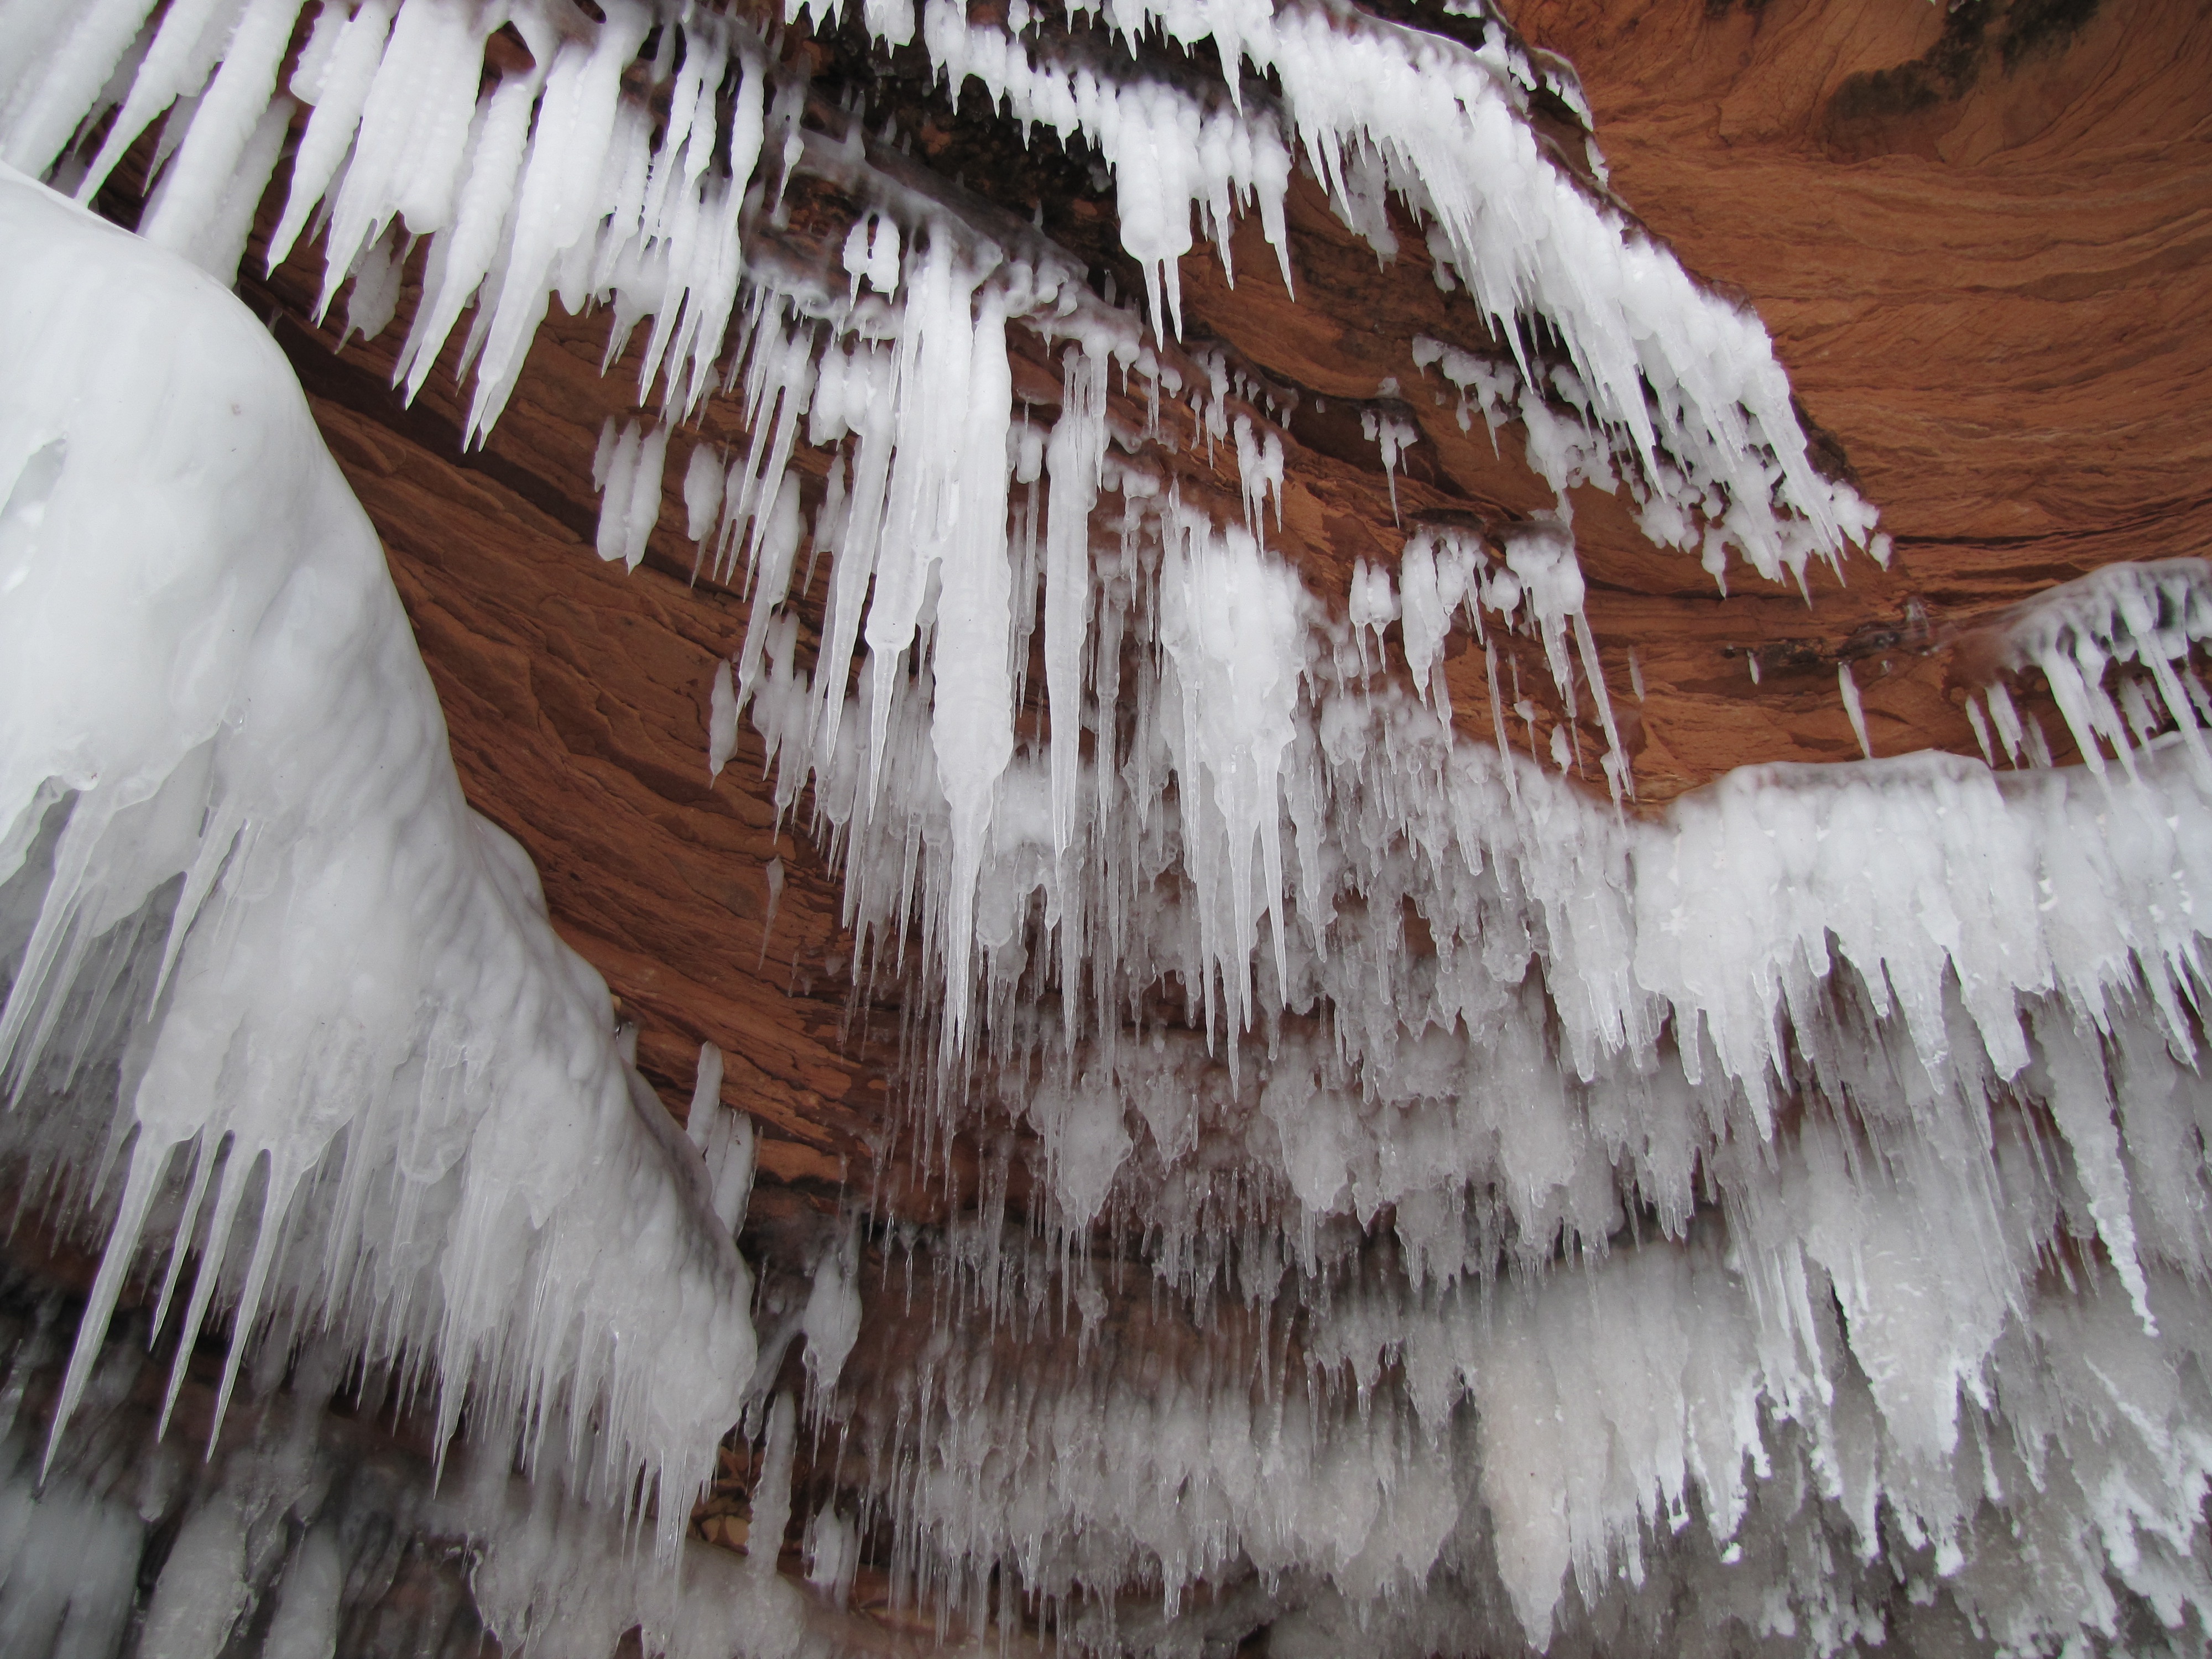
snow, winter, formation, ice, cave, season, geology, icicle, icicles, freezing, stalactite, landform, lake superior, ice caves, ice cave